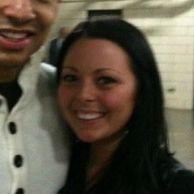
Age: 21